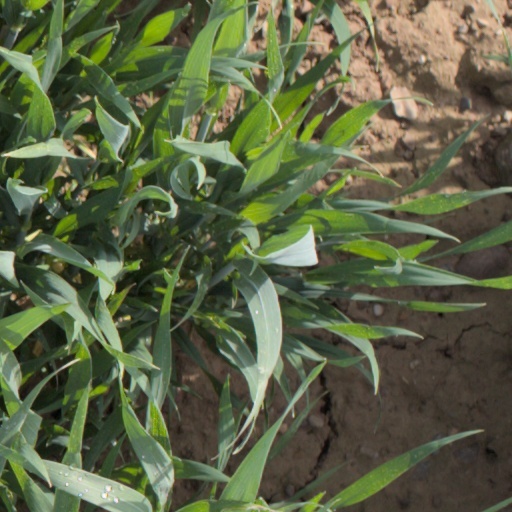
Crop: wheat